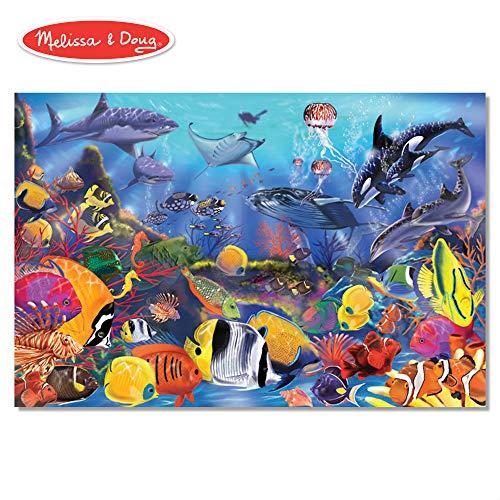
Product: Melissa & Doug Underwater Floor Puzzle (Extra-Thick Cardboard Construction, Beautiful Original Artwork, 48 Pieces, 2′ × 3) Solar System Floor Puzzle
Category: Toys & Games | Puzzles | Floor Puzzles
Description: BEAUTIFUL SOLAR SYSTEM PUZZLE: The Melissa and Doug Solar System Floor Puzzle includes 48 extra thick cardboard pieces that are easy for children to put together.
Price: $23.38
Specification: ShippingInformation:Viewshippingratesandpolicies|ASIN:B07TSJDF3R